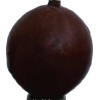
Label: gooseberry